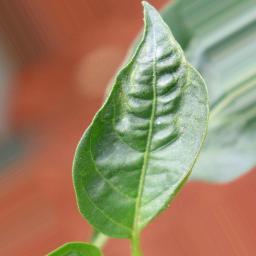
Label: mites_and_trips